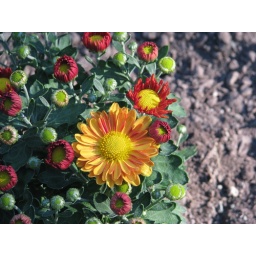
I planted mums and Asters in the flower bed for the fall